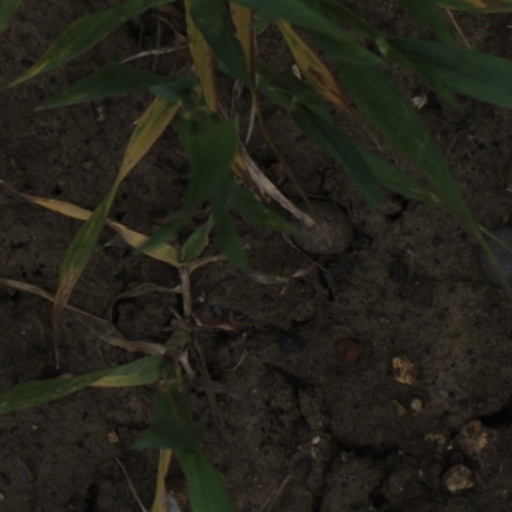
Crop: wheat